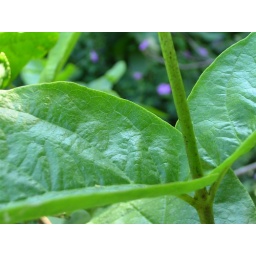
green plants in Brussels